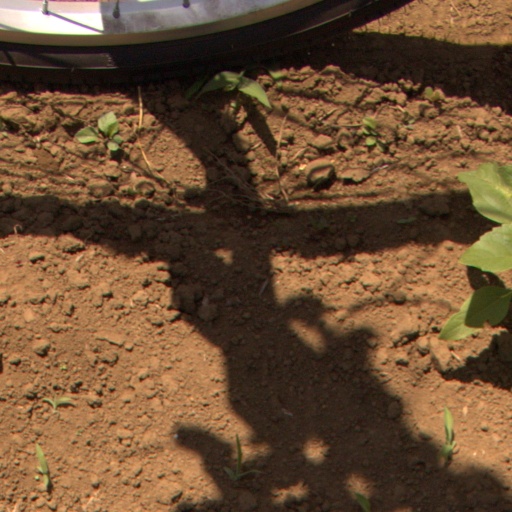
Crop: Jerusalem artichoke